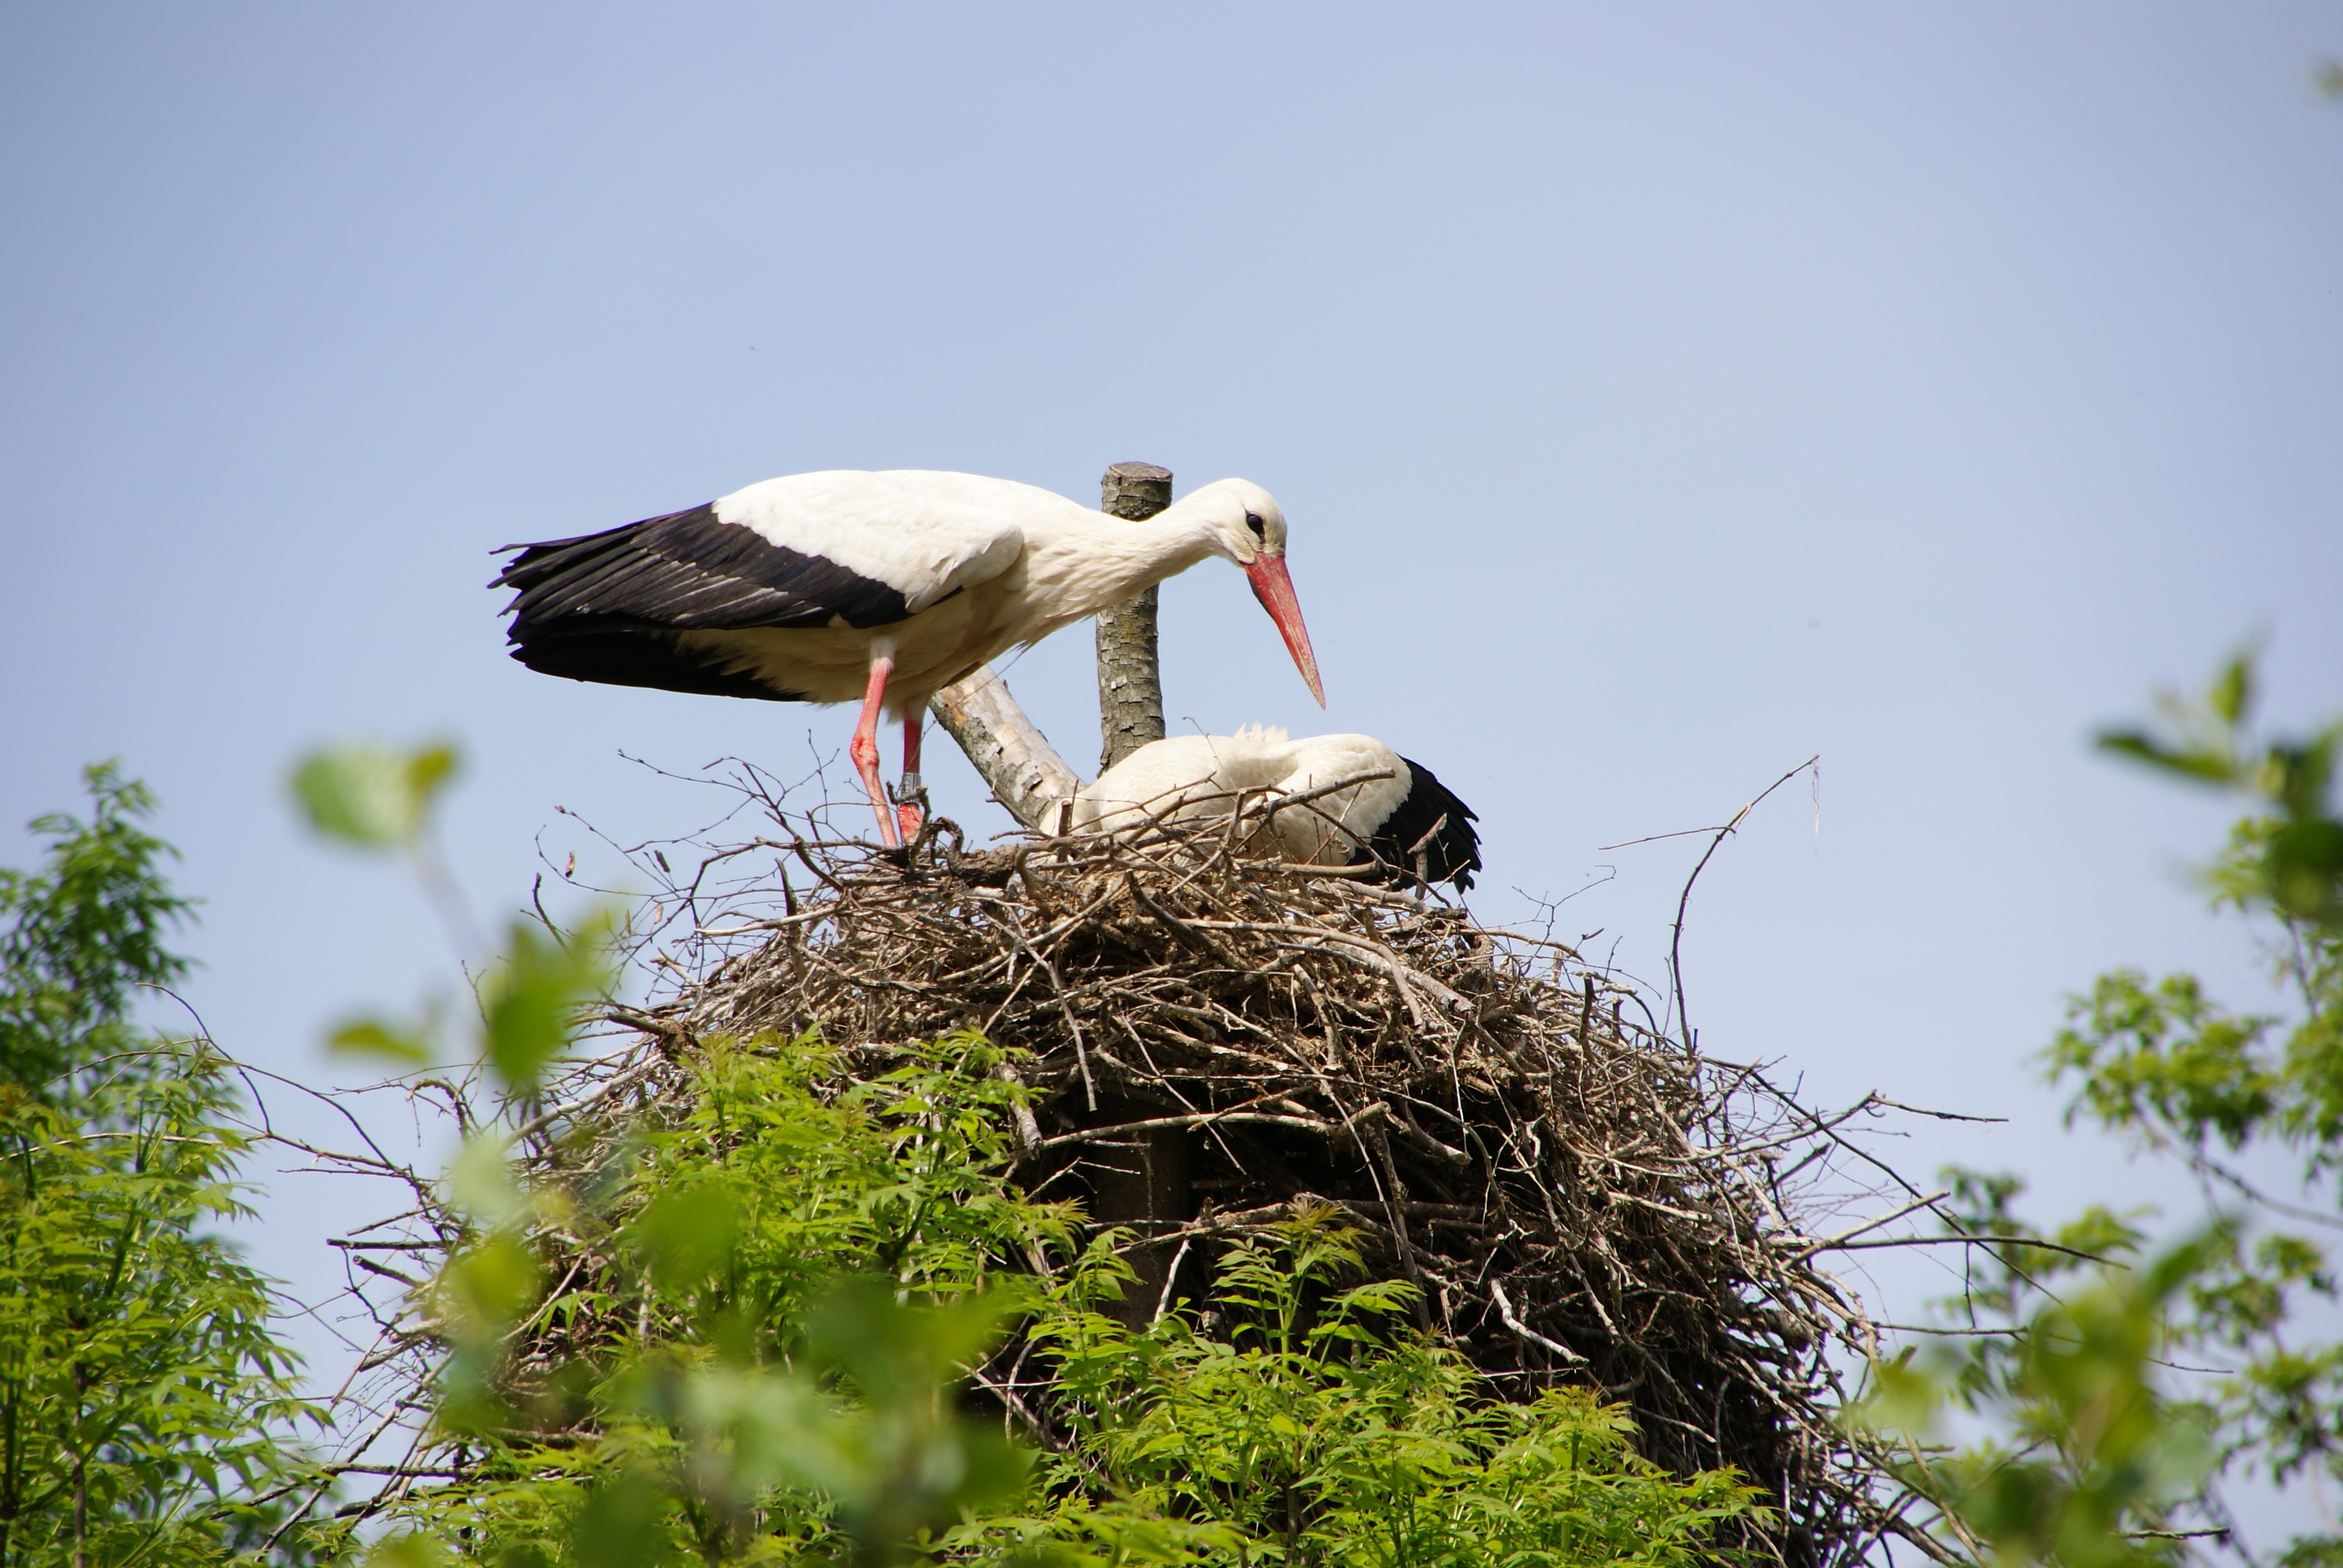
bird, sky, animal, wildlife, beak, fauna, stork, vertebrate, nest, white stork, ciconiiformes